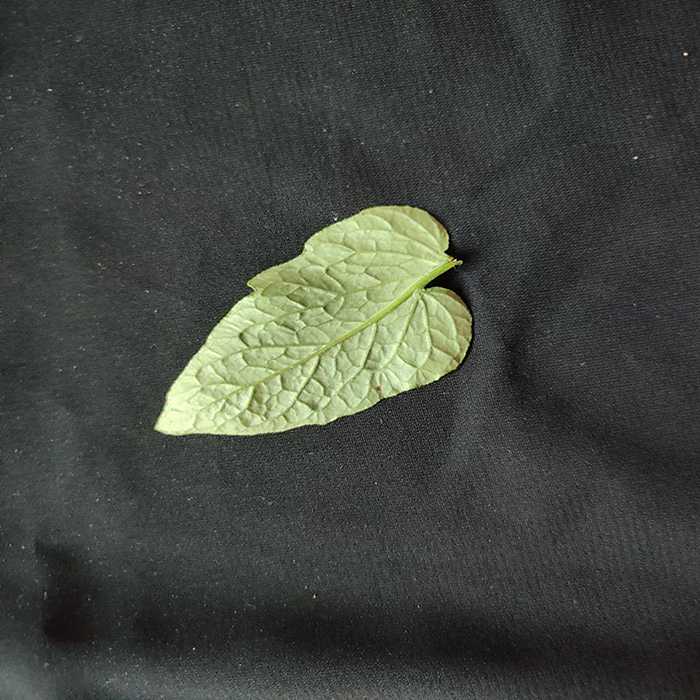
Plant: Tomato
Label: Tomato Fresh leaf